Rediffusion

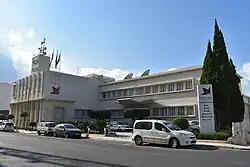
Ex-Rediffusion House Malta now known as P.B.S Creativity Hub in Gwardamanġa, built for Rediffusion (Malta) Ltd in 1958

BET and Rediffusion Limited had strong links with the former British colonies. These included holding the concessions for wired and over-the-air radio and television stations. A subsidiary company, Overseas Rediffusion, operated these stations and also sold advertising time and programming for them. Stations included the radio operations in Barbados, Sierra Leone, Singapore, Malaysia, Malta, Liberia, Thailand and the wired television service Rediffusion Television in Hong Kong, the latter now known as Asia Television.